Stone of Motecuhzoma I

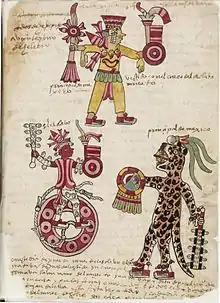
A depiction of an unidentified temalácatl in the Codex Tudela (c. 1540)

According to Templo Mayor archaeologist Eduardo Matos Moctezuma, there are two types of Aztec sculptures bearing the sun on top: Calendar Stones, and stones bearing carved scenes of military conquest around the edges. The Stone of Motecuhzoma I belongs to this second group, the temalácatl associated with gladiator sacrifice. The Stone of Tizoc is perhaps the best-known example of this, sharing many of the same iconographical features with the Stone of Motecuhzoma I. However, while the Stone of Motecuhzoma I depicts the Tlaloani (Motecuhzoma I) as Tezcatlipoca, the Stone of Tizoc depicts its Tlaolani (Tizoc) as Huitzilopochtli.